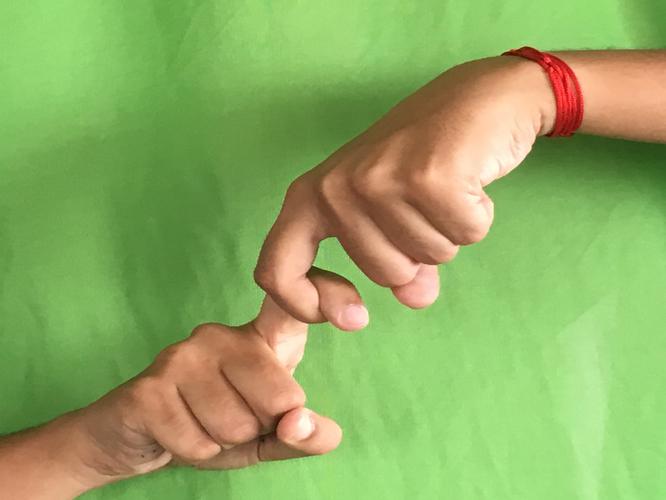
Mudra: Pasha
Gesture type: double_hand